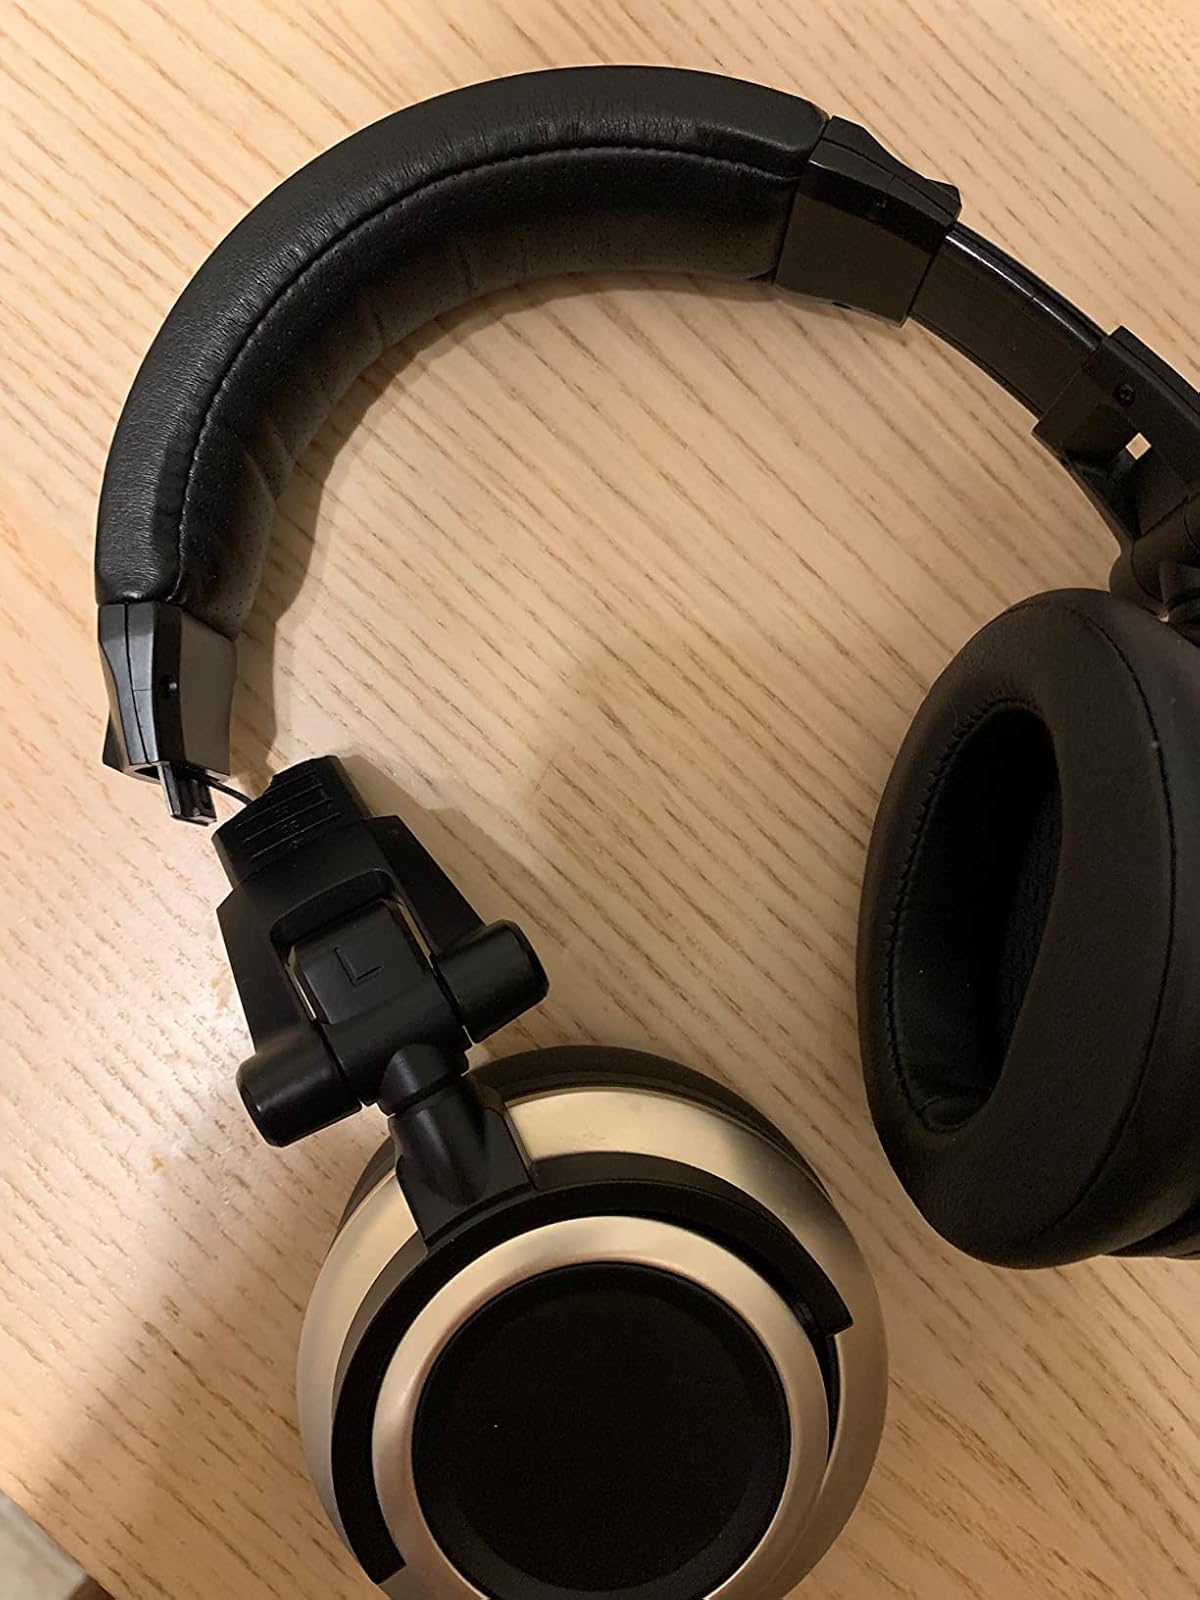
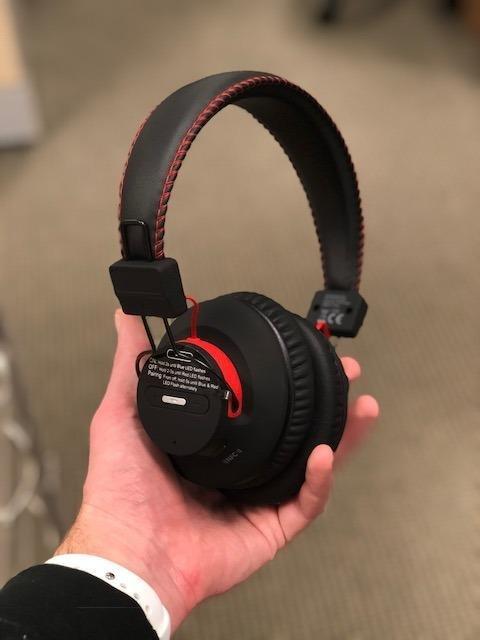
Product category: headphones
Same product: no